Health and environmental impact of the petroleum industry

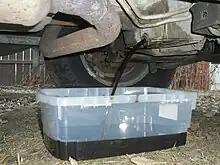
Waste oil in the form of motor oil

Waste oil is oil containing not only breakdown products but also impurities from use. Some examples of waste oil are used oils such as hydraulic oil, transmission oil, brake fluids, motor oil, crankcase oil, gear box oil and synthetic oil. Many of the same problems associated with natural petroleum exist with waste oil. When waste oil from vehicles drips out engines over streets and roads, the oil travels into the water table bringing with it such toxins as benzene. This poisons both soil and drinking water. Runoff from storms carries waste oil into rivers and oceans, poisoning them as well.